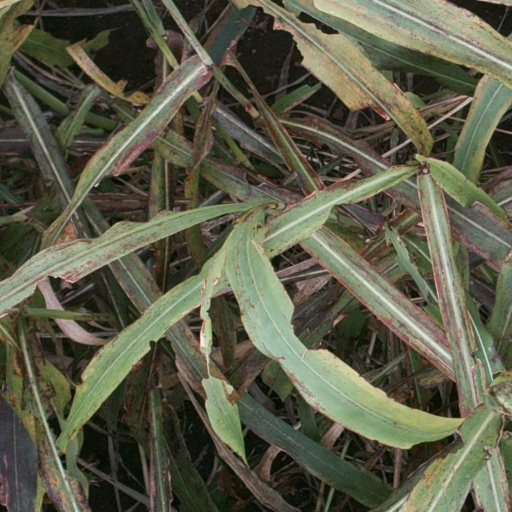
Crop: sorghum